Granitschale im Lustgarten

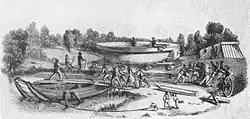
Ship loading of rough granite shell resting on a wooden frame

Sibylle Einholz suggests that during the Biedermeier era, granite was not only admired for its exterior appearance but was also attributed to human qualities. Due to the difficulty of working with and polishing granite using the standard tools and methods available at the time, granite became a symbol of power and perseverance. This is evident in the decision made by Friedrich Wilhelm III during the selection of the design for the Luther monument in Wittenberg in 1818, where he insisted on a granite pedestal to represent Luther's unshakeable firmness.